History of Gibraltar

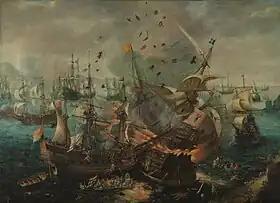
"The Explosion of the Spanish Flagship during the Battle of Gibraltar" by Cornelis Claesz van Wieringen

Despite continuing external threats Gibraltar was neglected by the Spanish crown and its fortifications fell into disrepair. Barbary pirates from North Africa took advantage of the weak defences in September 1540 by mounting a major raid in which hundreds of Gibraltar's residents were taken as hostages or slaves. The Shrine of Our Lady of Europe was sacked and all its valuables were stolen. Many of the captives were subsequently released when a Spanish fleet commanded by Bernardino de Mendoza intercepted the pirate ships near Alborán as they were bringing ransomed hostages back to Gibraltar. The Spanish crown belatedly responded to Gibraltar's vulnerability by building the Charles V Wall to control the southern flank of the Rock and commissioning the Italian engineer Giovanni Battista Calvi to strengthen other parts of the fortifications.